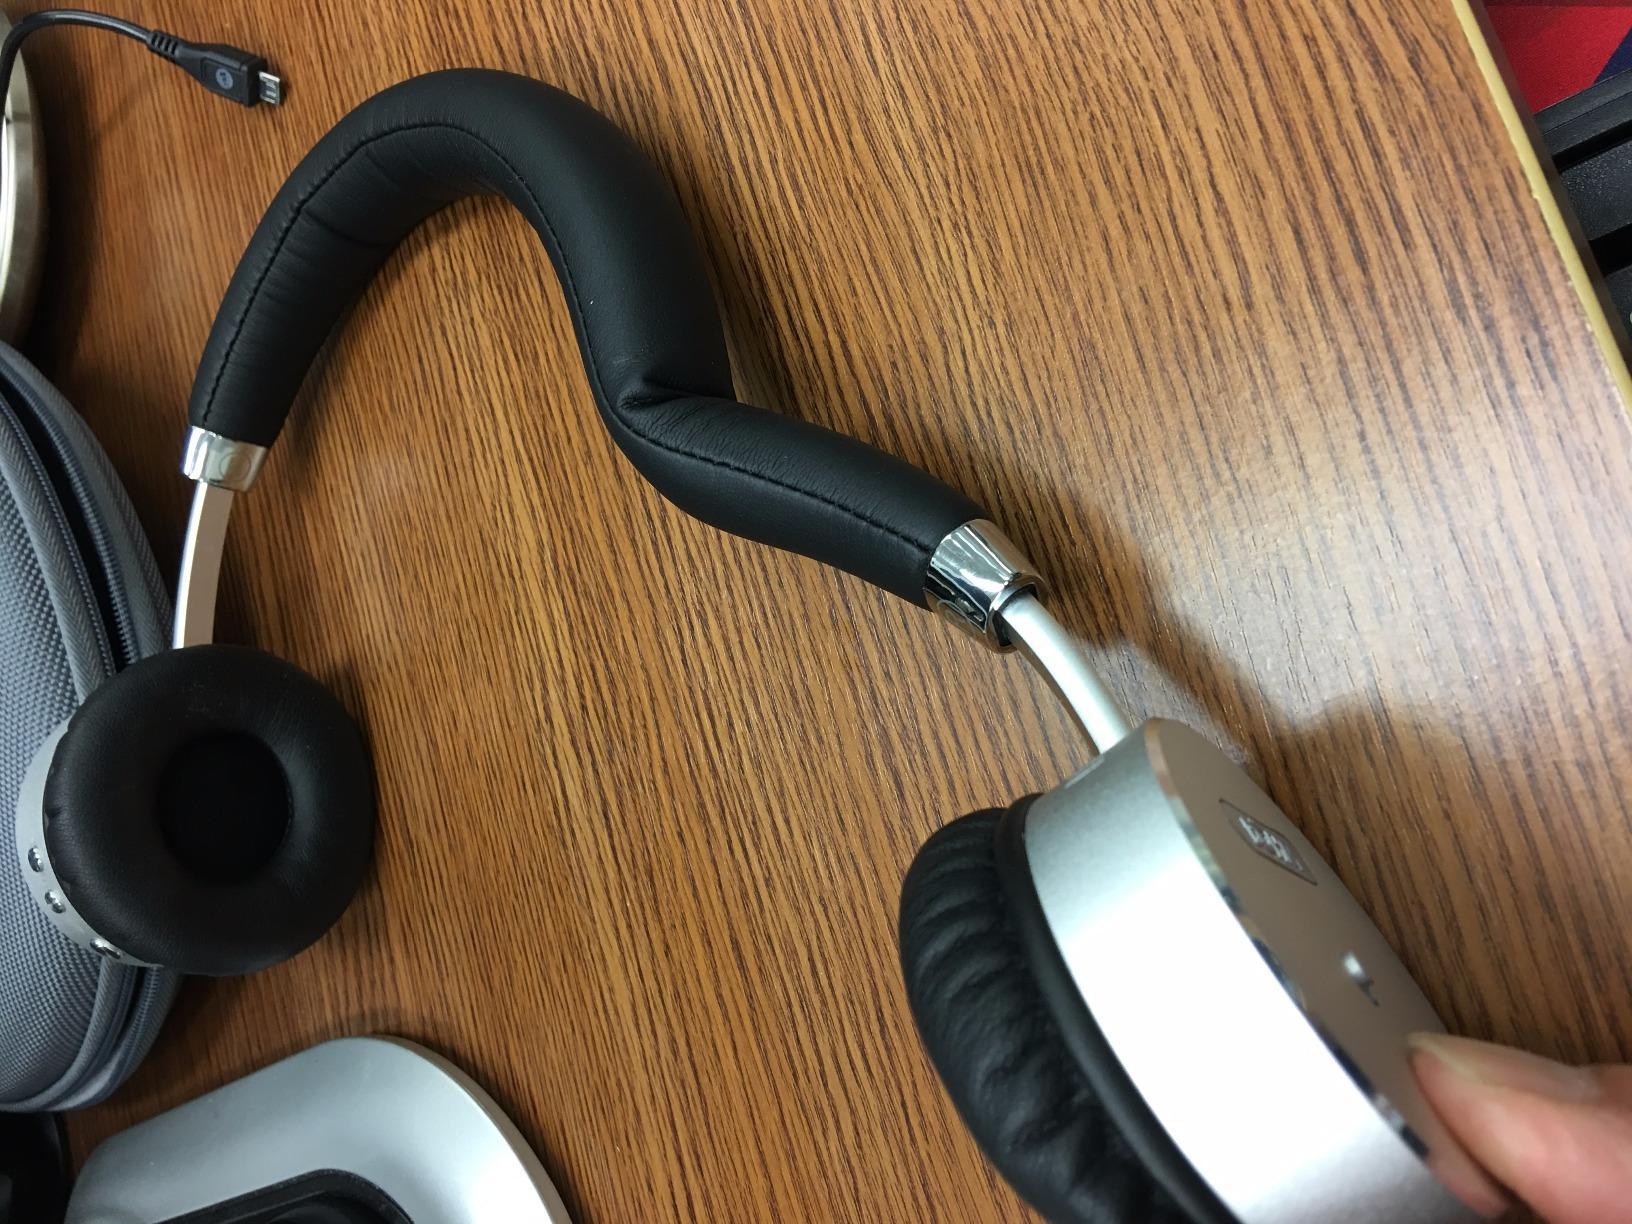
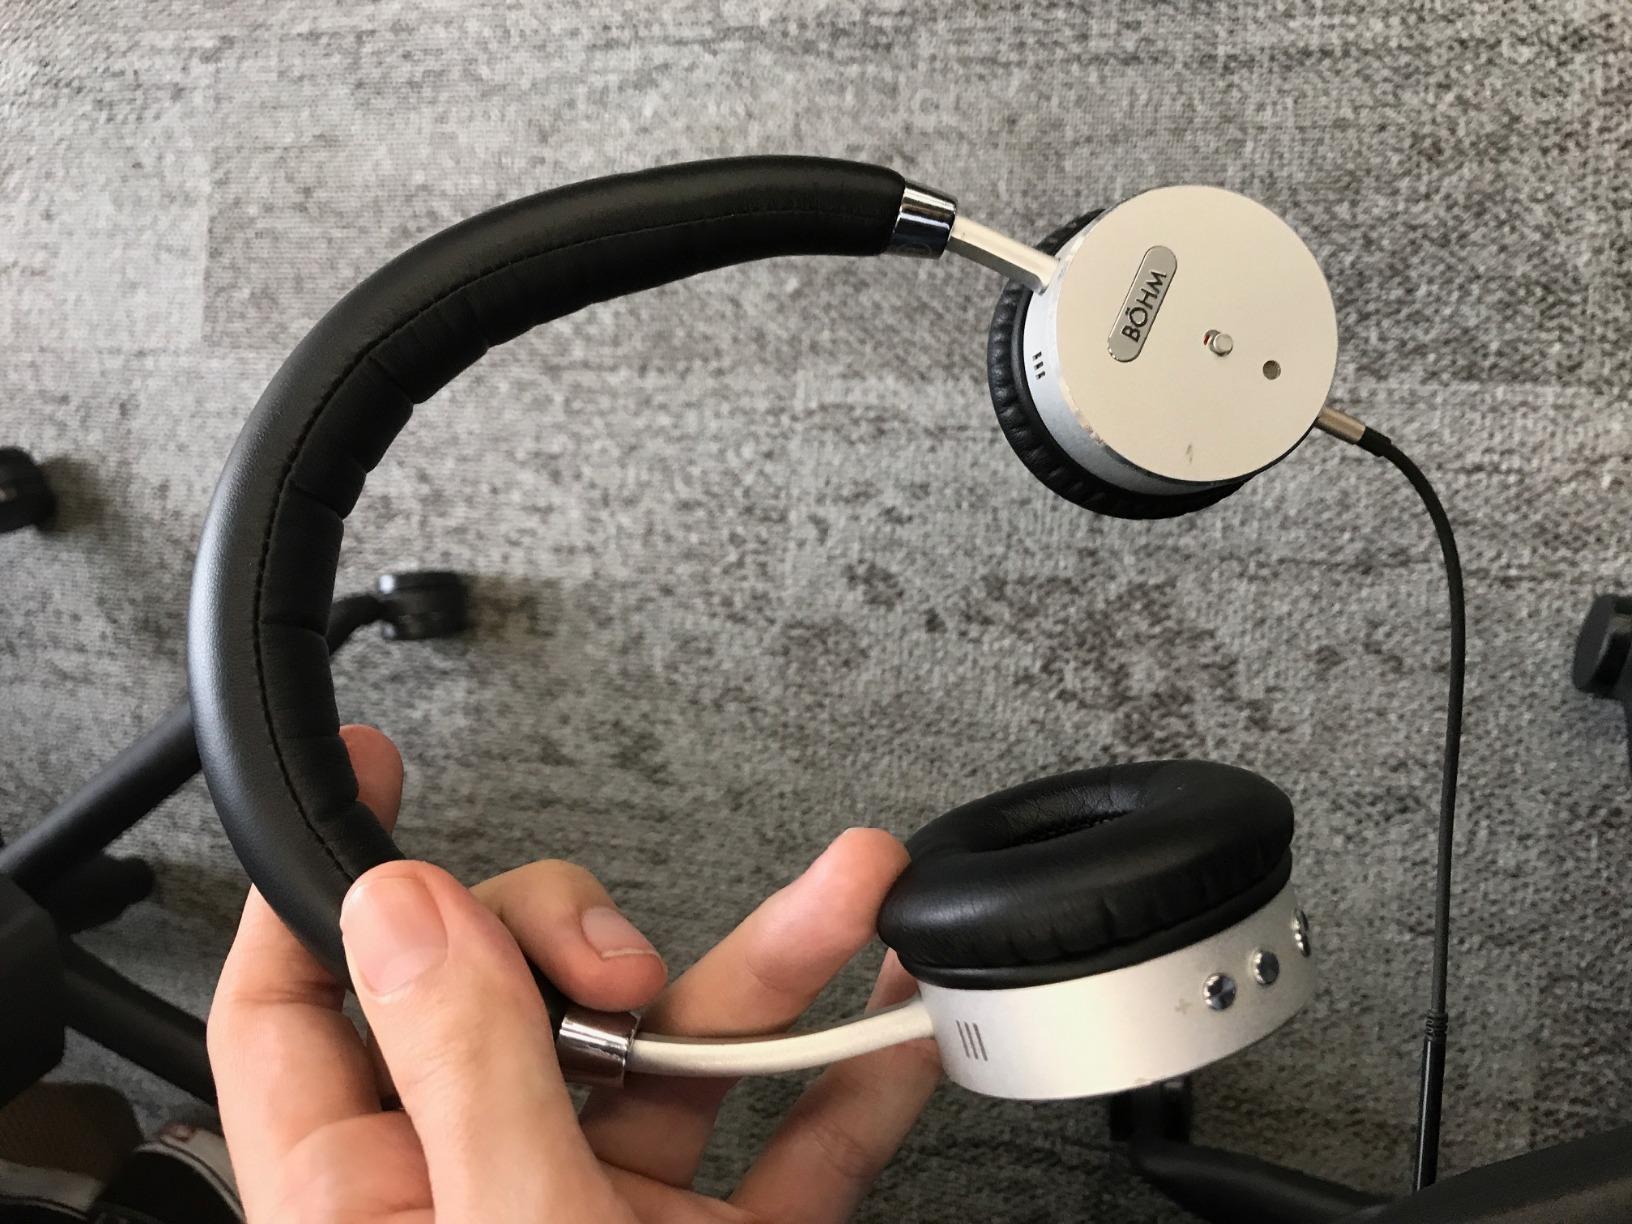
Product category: headphones
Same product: yes